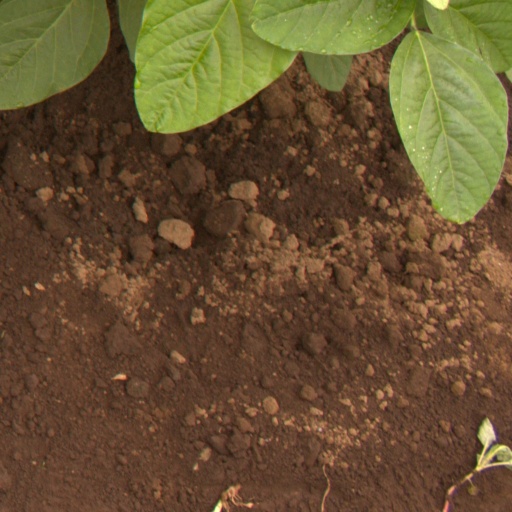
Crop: soybean